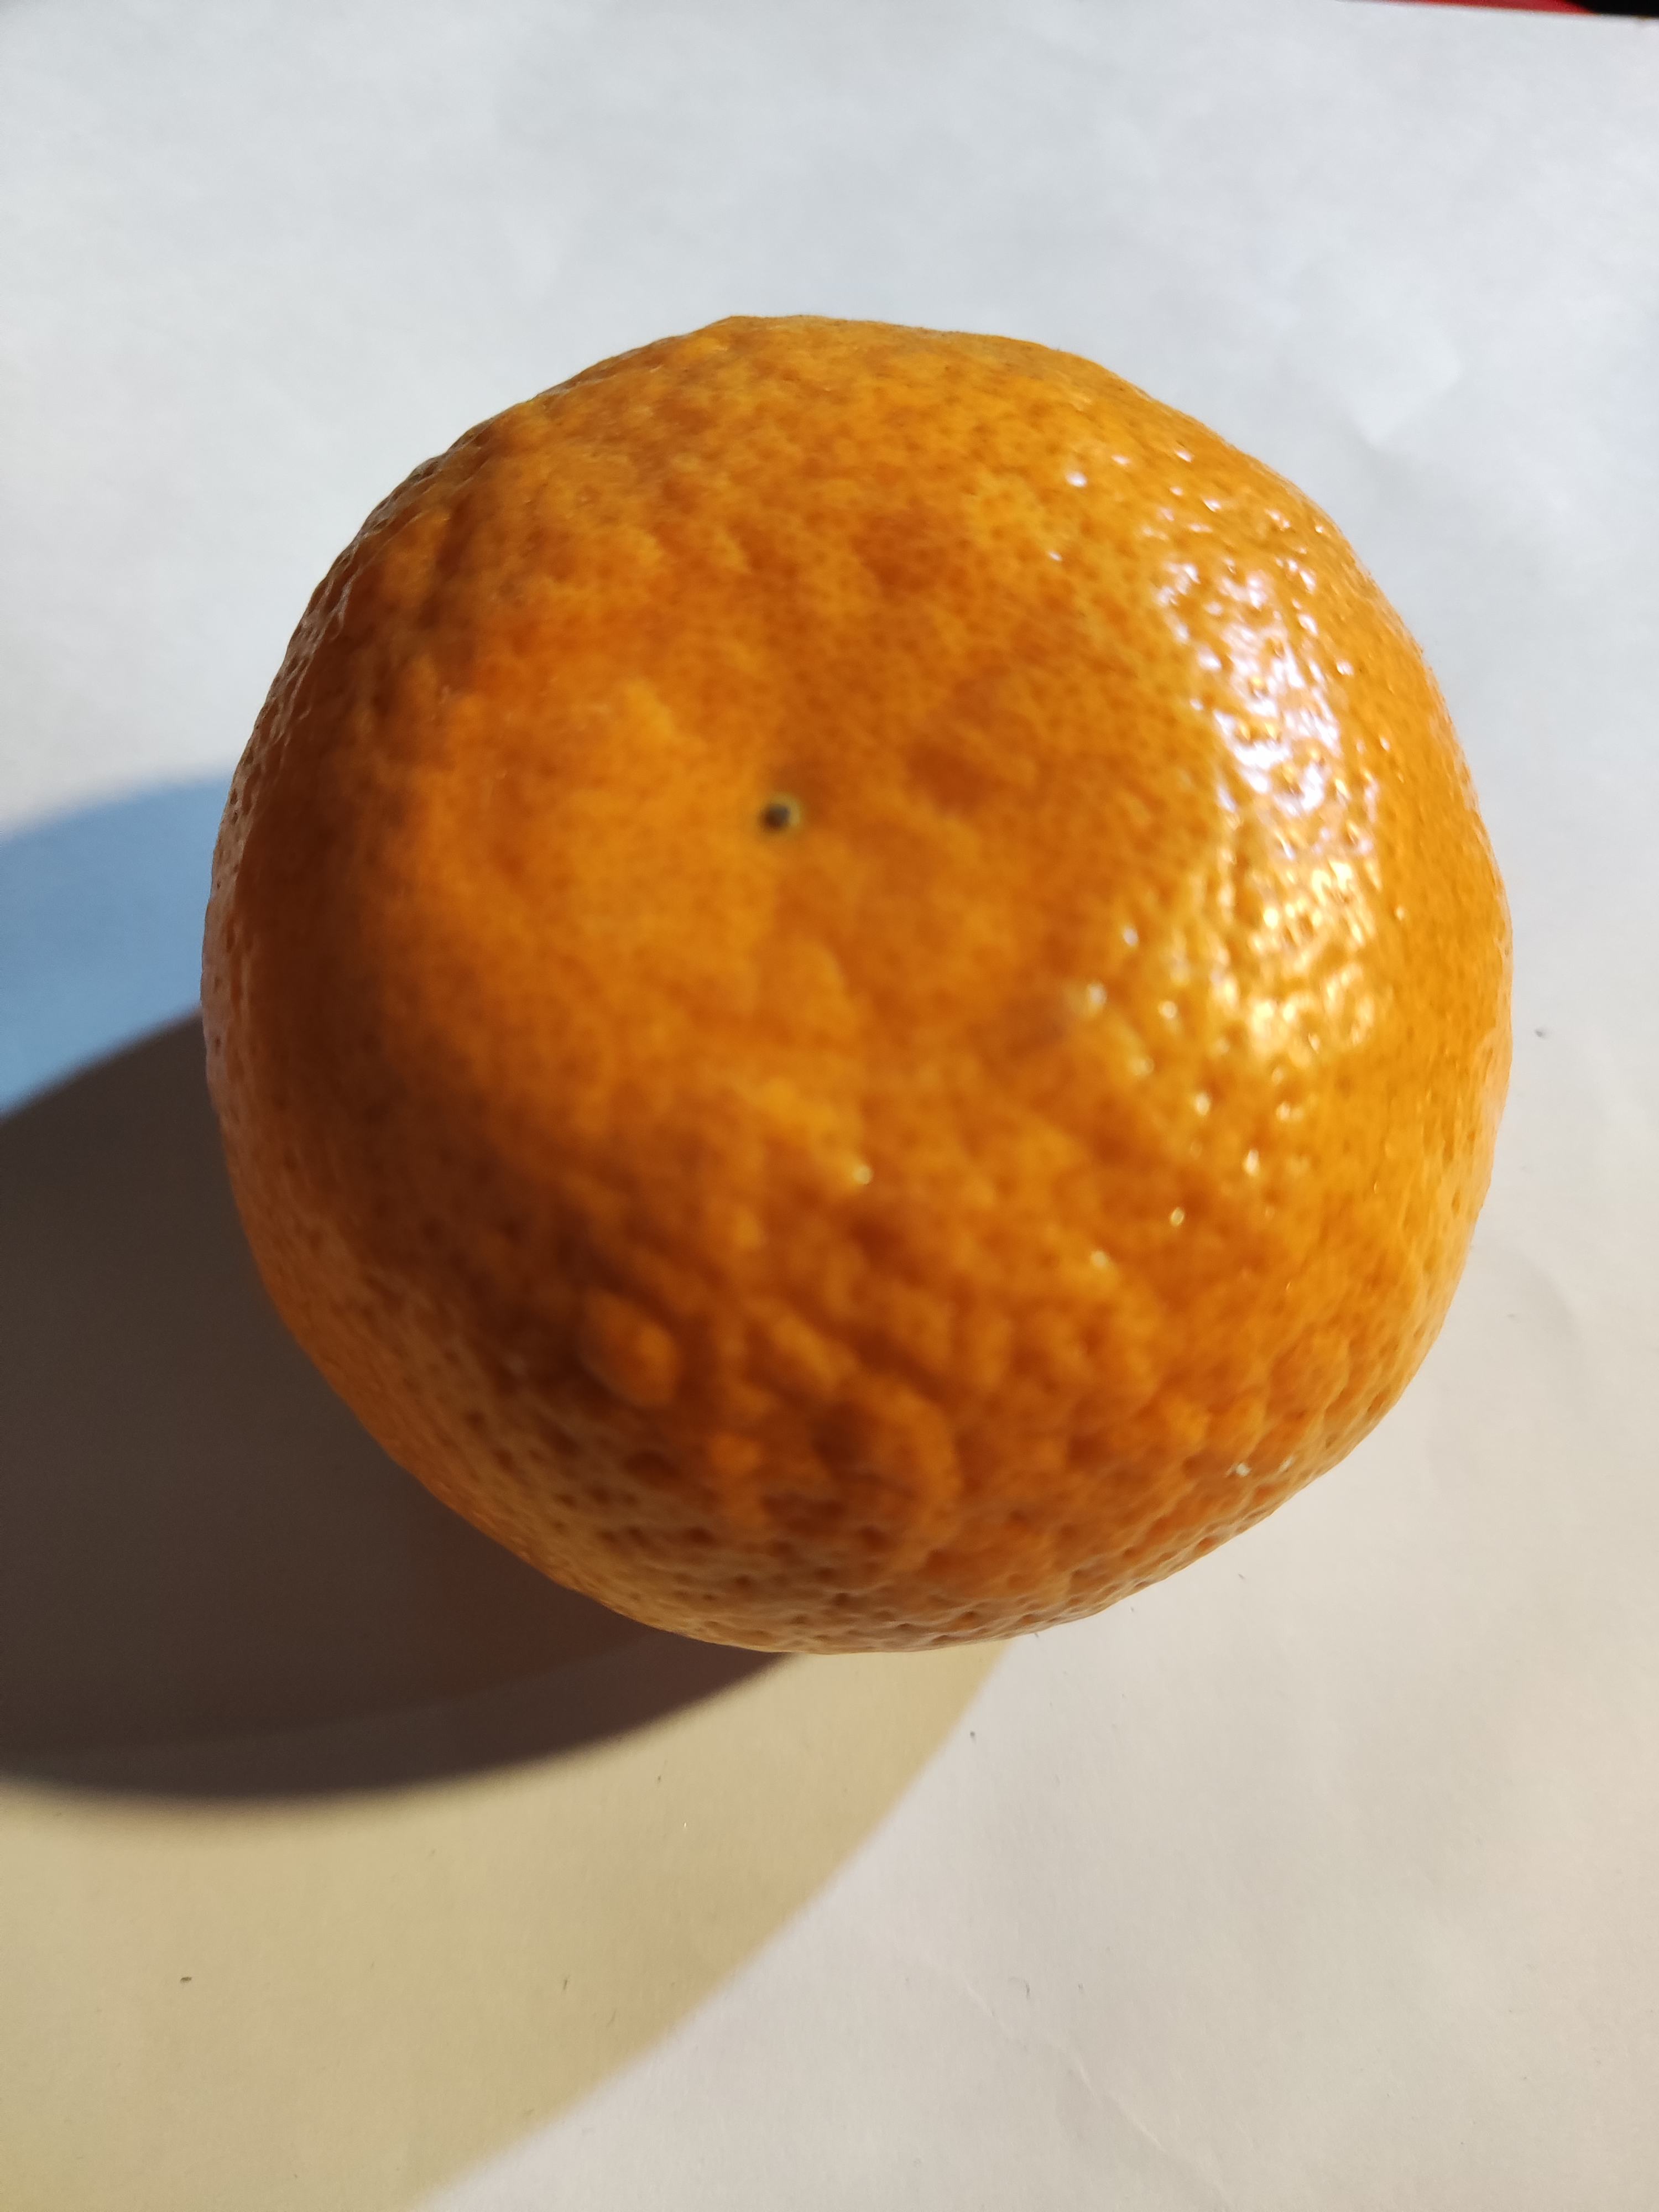
Fruit: orange
Condition: fresh